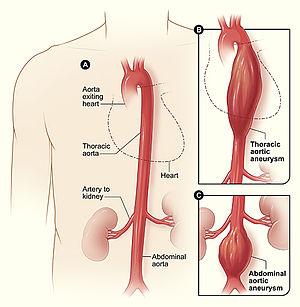
L'anévrisme de l'aorte abdominale consiste en une dilatation localisée avec perte du parallélisme des parois de l'aorte dans sa portion abdominale. La localisation la plus fréquente se situe en dessous des artères rénales, c'est-à-dire dans la dernière portion de l'aorte.
Un anévrisme ou anévrysme est une dilatation localisée de la paroi d'une artère aboutissant à la formation d'une poche de taille variable, communiquant avec l'artère au moyen d'une zone rétrécie que l'on nomme le collet.